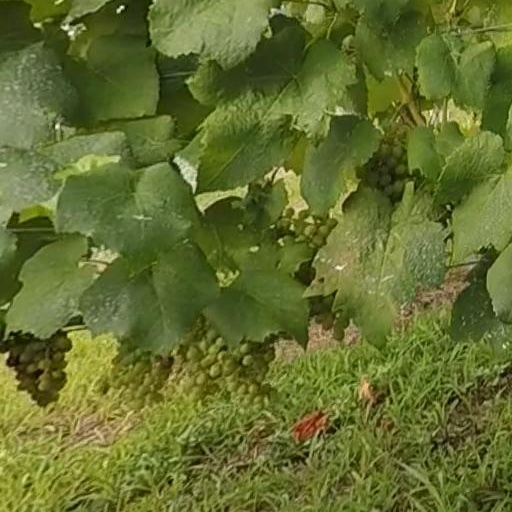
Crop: grape